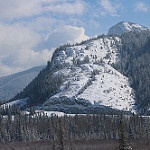
Label: mountain